Battle of Gaugamela

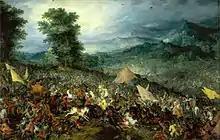
"The Battle of Gaugamela", Jan Brueghel the Elder, 1602

Alexander crossed the Euphrates in the summer of 331 BC. From there, he followed a northern route instead of a direct southeastern route to Babylon. While doing so he had the Euphrates and the mountains of Armenia on his left. The northern route made it easier to forage for supplies and his troops would not suffer the extreme heat of the direct route. Captured Persian scouts reported to the Macedonians that Darius had encamped past the Tigris river. Alexander found the Tigris undefended and succeeded in crossing it with great difficulty.